15th Guards Motor Rifle Regiment

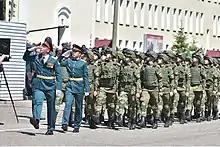
110th Anniversary celebrations of the regiment

On 10 March 2022, a member of the regiment was taken prisoner by Ukrainian forces in the Sumy Oblast. On 28 March, the Ukrainian military claimed that soldiers of the regiment had refused to participate in hostilities in the Sumy Oblast. In April 2022, it was reported that the regimental commander Colonel Kharitonov was seriously wounded in the Kharkiv Oblast.